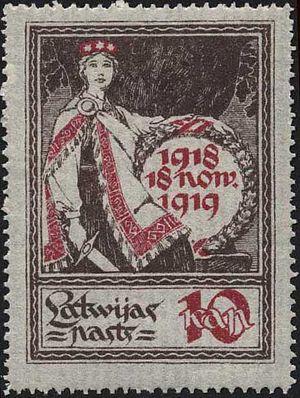
Rihards Zariņš, né le 27 juin 1869 et mort le 21 avril 1939, est un graphiste letton, chevalier de l'Ordre des Trois Étoiles. Il est considéré comme pionnier de la gravure ex-libris en Lettonie. Zariņš crée les armoiries de la Lettonie adoptées après l'indépendance du pays, le 18 novembre 1918. Il est également l'auteur du design de certaines des pièces de monnaie étant en circulation entre 1922 et 1945 ainsi que du premier timbre postal letton. En 1921-1939, il est professeur à l'atelier du graphisme de l'Académie des beaux-arts de Lettonie.